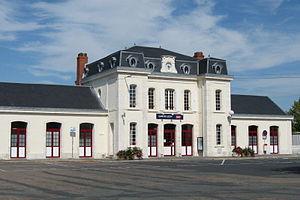
Luçon est une commune du Centre-Ouest de la France, située dans le département de la Vendée en région Pays de la Loire.
La gare de Luçon est une gare ferroviaire française de la ligne de Nantes-Orléans à Saintes, située sur le territoire de la commune de Luçon, dans le département de la Vendée, en région Pays de la Loire.